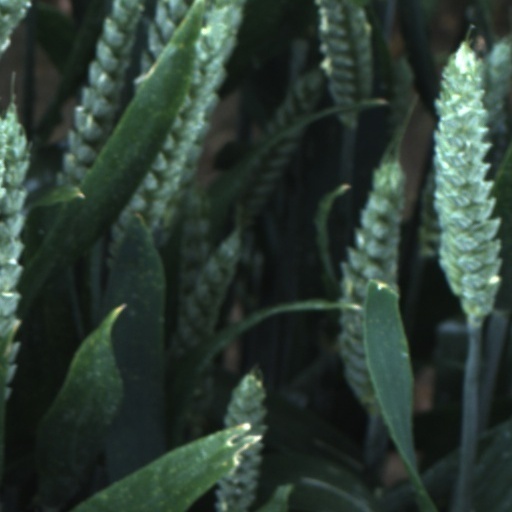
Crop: wheat